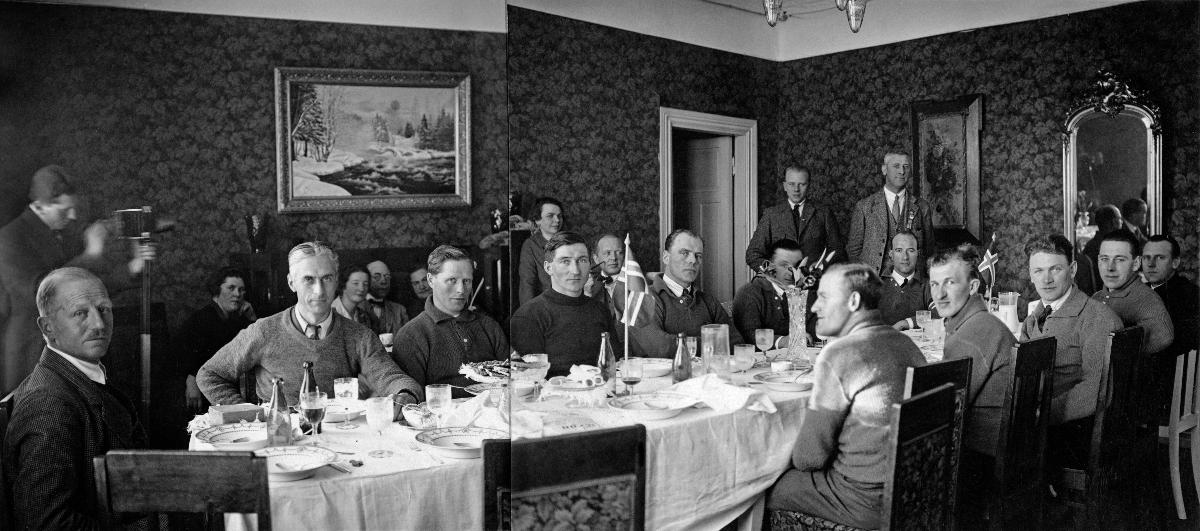
Salpausselän hiihto; Norjalaiset hiihtojoukkue Lahden kaupunginhotellissa; The Norwegian ski team in Lahti City Hotel
Salpausselkä ski games
sisällön kuvaus: Salpausselän hiihto, Lahti 1926. Norjan joukkue ruokailemassa majapaikassaan Lahden kaupunginhotellissa. Pöydän ääressä vasemmalta: Pehrsson, Nikolai Ramm Østgaard, Lars Høgvold, Otto Aasen, Thorleif Haug, Jacob Tullin Thams, Johan Grøttumsbråten, Georg Österholt, Asbjørn Elgstøen, Einar Landvik, Ole Hegge ja Olav Kjellbotn. Seisomassa Amundsen ja Jensen. content description: Salpausselkä ski games, Lahti 1926. The Norwegian team in the restaurant of Lahti Hotel. By the table from left:  Pehrsson, Nikolai Ramm Østgaard, Lars Høgvold, Otto Aasen, Thorleif Haug, Jacob Tullin Thams, Johan Grøttumsbråten, Georg Österholt, Asbjørn Elgstøen, Einar Landvik, Ole Hegge ja Olav Kjellbotn. Seisomassa Amundsen and Jensen.
Vuosi: 1926
Paikka: Suomi, Päijät-Häme, Lahti; Suomi
Aiheet: urheilu; hiihto; kilpailut; ravintolat; interiöörit; hotellit; norjan hiihtojoukkue; ruokapöydät; sports; skiing; competitions; restaurants; interiors; ski games; norwegian skiers; ski team; hotels; restaurant; interior; tables; idrott; skidåkning; tävlingar; restauranger; interiörer; hotell